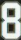
Number: 8